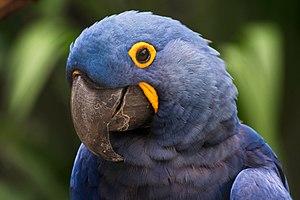
L'Ara hyacinthe est une espèce d'oiseaux appartenant à la famille des Psittacidae.